Cool (aesthetic)

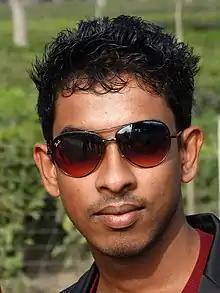
A Bengali man sporting sunglasses, which fit the concept of "cool" in fashion.

In terms of fashion, the concept of "cool" has transformed from the 1960s to the 1990s by becoming integrated in the dominant fabric of fashion culture. America's mass production of "ready-to-wear" fashion in the 1940s and 1950s established specific conventional outfits as markers of one's unchanging social role in society. Subcultures such as hippies felt repressed by the dominating conservative and conformist ideology of the 1940s and 1950s and rebelled. According to Dick Pountain's definition of "cool", hippies' fashionable dress can be seen as "cool" because of its prominent deviation from the standard uniformity and mass production of clothing created by the "totalitarian" system of fashion. Hippie-inspired fashion included various styles featuring bold colors, such as the "Trippy Hippie," the "Fantasy Hippie," the "Retro Hippie", the "Ethnic Hippie", and the "Craft Hippie". Additionally, according to strain theory, the hand production of hippie fashion made their clothing "cool" all on its own. Handmade clothing passively rebelled against consumerism by allowing hippies to reject that lifestyle, which in turn made them "cool". As a result of their disengagement with the establishment, the scope of self-critique was limited because their "mask" filtered negative thoughts of worthlessness, fostering the opportunity for self-worth.